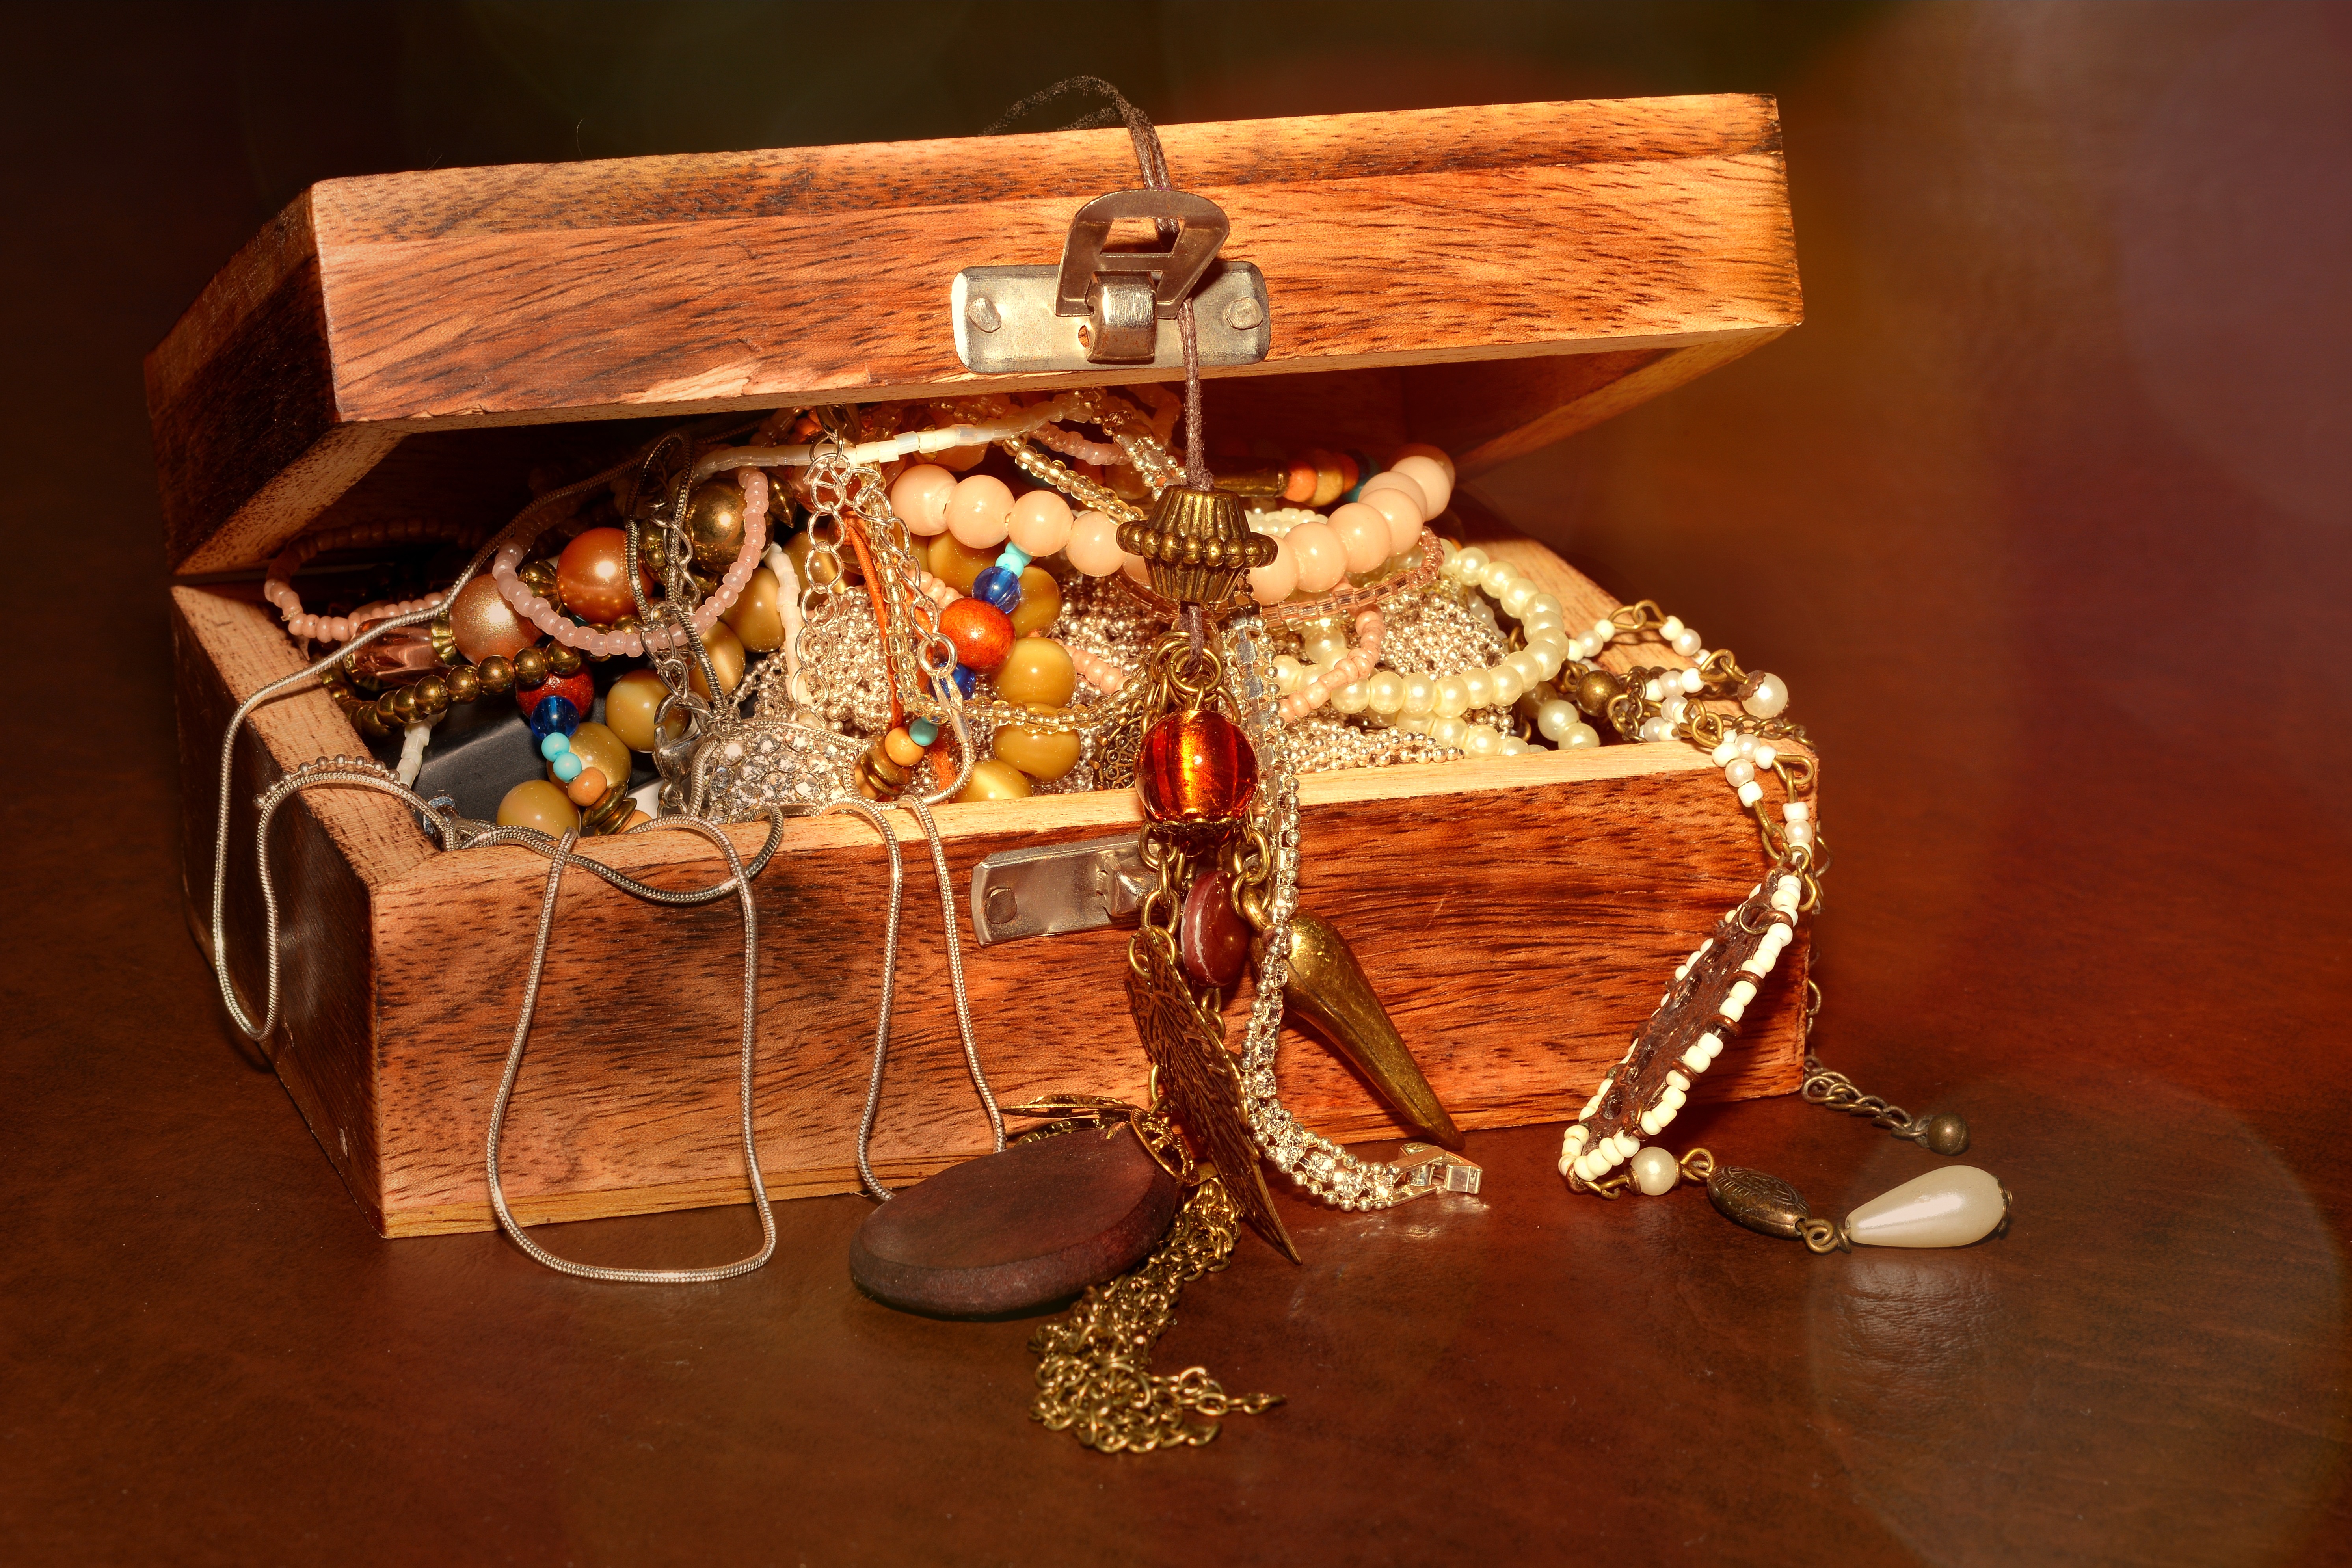
open, wood, christmas, lighting, chest, christmas decoration, jewellery, treasure chest